Phil Kessel

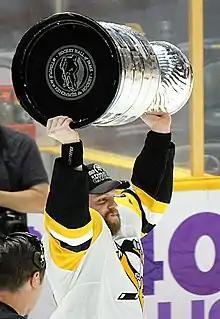
Kessel holding the Stanley Cup after winning the 2017 Stanley Cup Finals with the Penguins.

Kessel competed at the World Championship for the third time in the 2008 edition held in Halifax, Nova Scotia, and Quebec City. Again, however, the U.S. underwhelmed, finishing in sixth place. On a personal level, Kessel finished ninth overall in points with ten (six goals and four assists) in seven games.